2011–12 Hibernian F.C. season

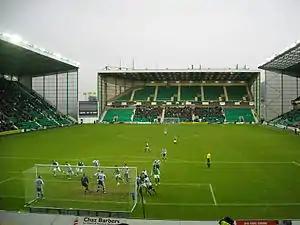
Hibs defeated Kilmarnock at Easter Road in the fifth round of the 2011–12 Scottish Cup.

Hibs entered the 2011–12 Scottish Cup in the fourth round, with an away tie against Second Division leaders Cowdenbeath. Hibs conceded the opening goal after just 19 seconds, but recovered to win 3–2. In the fifth round, Hibs were drawn to play the winner of a replay between Dundee and Kilmarnock. Kilmarnock won 2–1 in that replay and advanced to the fifth round tie against Hibs. Hibs beat Kilmarnock 1–0 in the tie, with Irish striker Eoin Doyle scoring the only goal of the game. This meant that Hibs progressed to the quarter-final, and were drawn against the winner of a postponed tie between First Division clubs Ayr United and Falkirk. Ayr won 2–1 against Falkirk to set up the tie against Hibs.